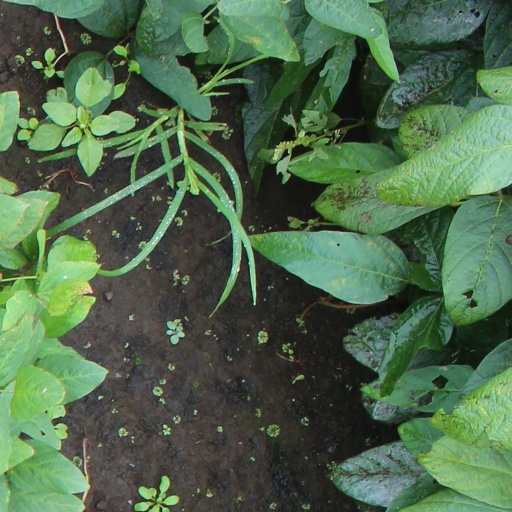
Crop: soybean